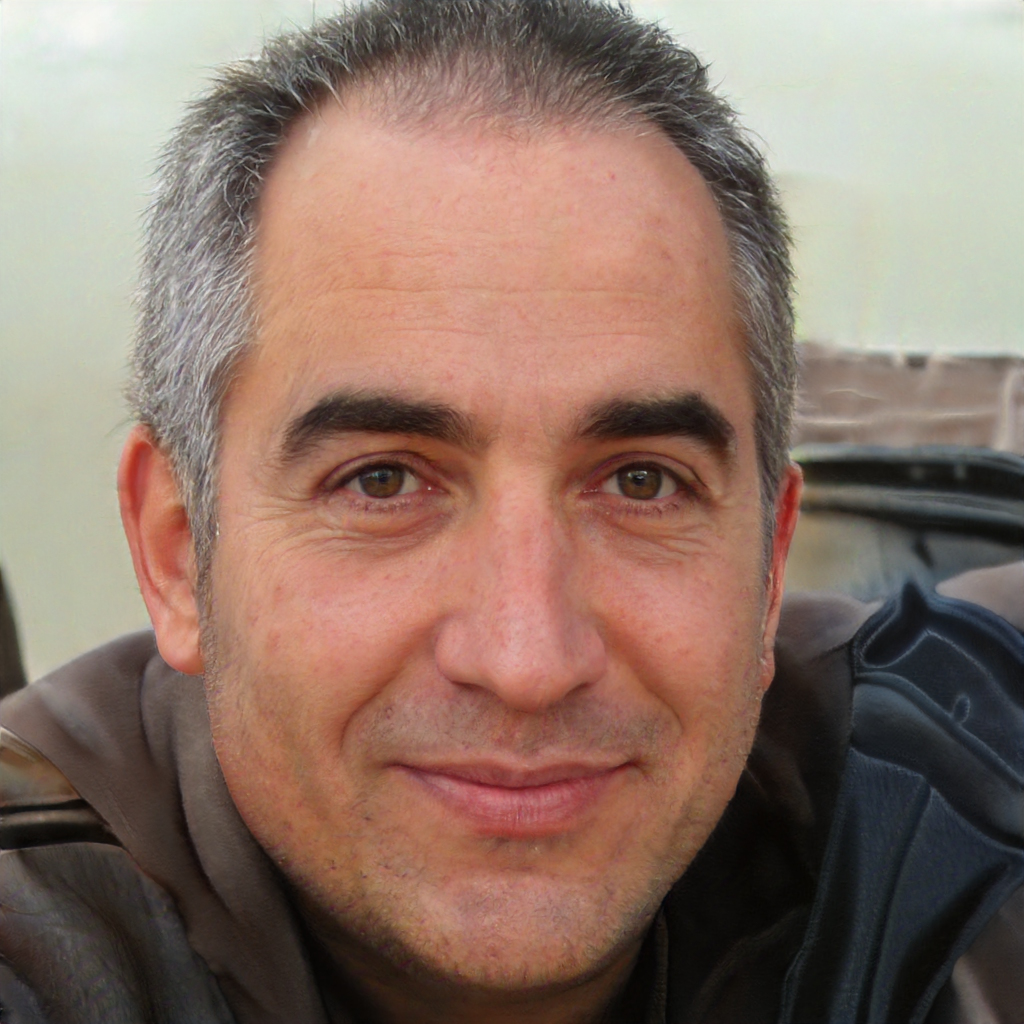
Gender: Male